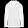
Label: Coat